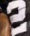
Number: 2